RAE Larynx

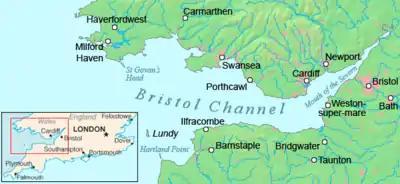

The first test took place on 20 July 1927 with the Larynx launched from a cordite-powered catapult fitted to an , the Larynx crashing into Bristol Channel. In the second test, on 1 September 1927, the Larynx was catapulted and thought to have flown before being lost. Another test took place on 15 October 1927 when a Larynx flew for at and hit from the target. In September 1928 a catapult launch from , another S-class destroyer, flew for .